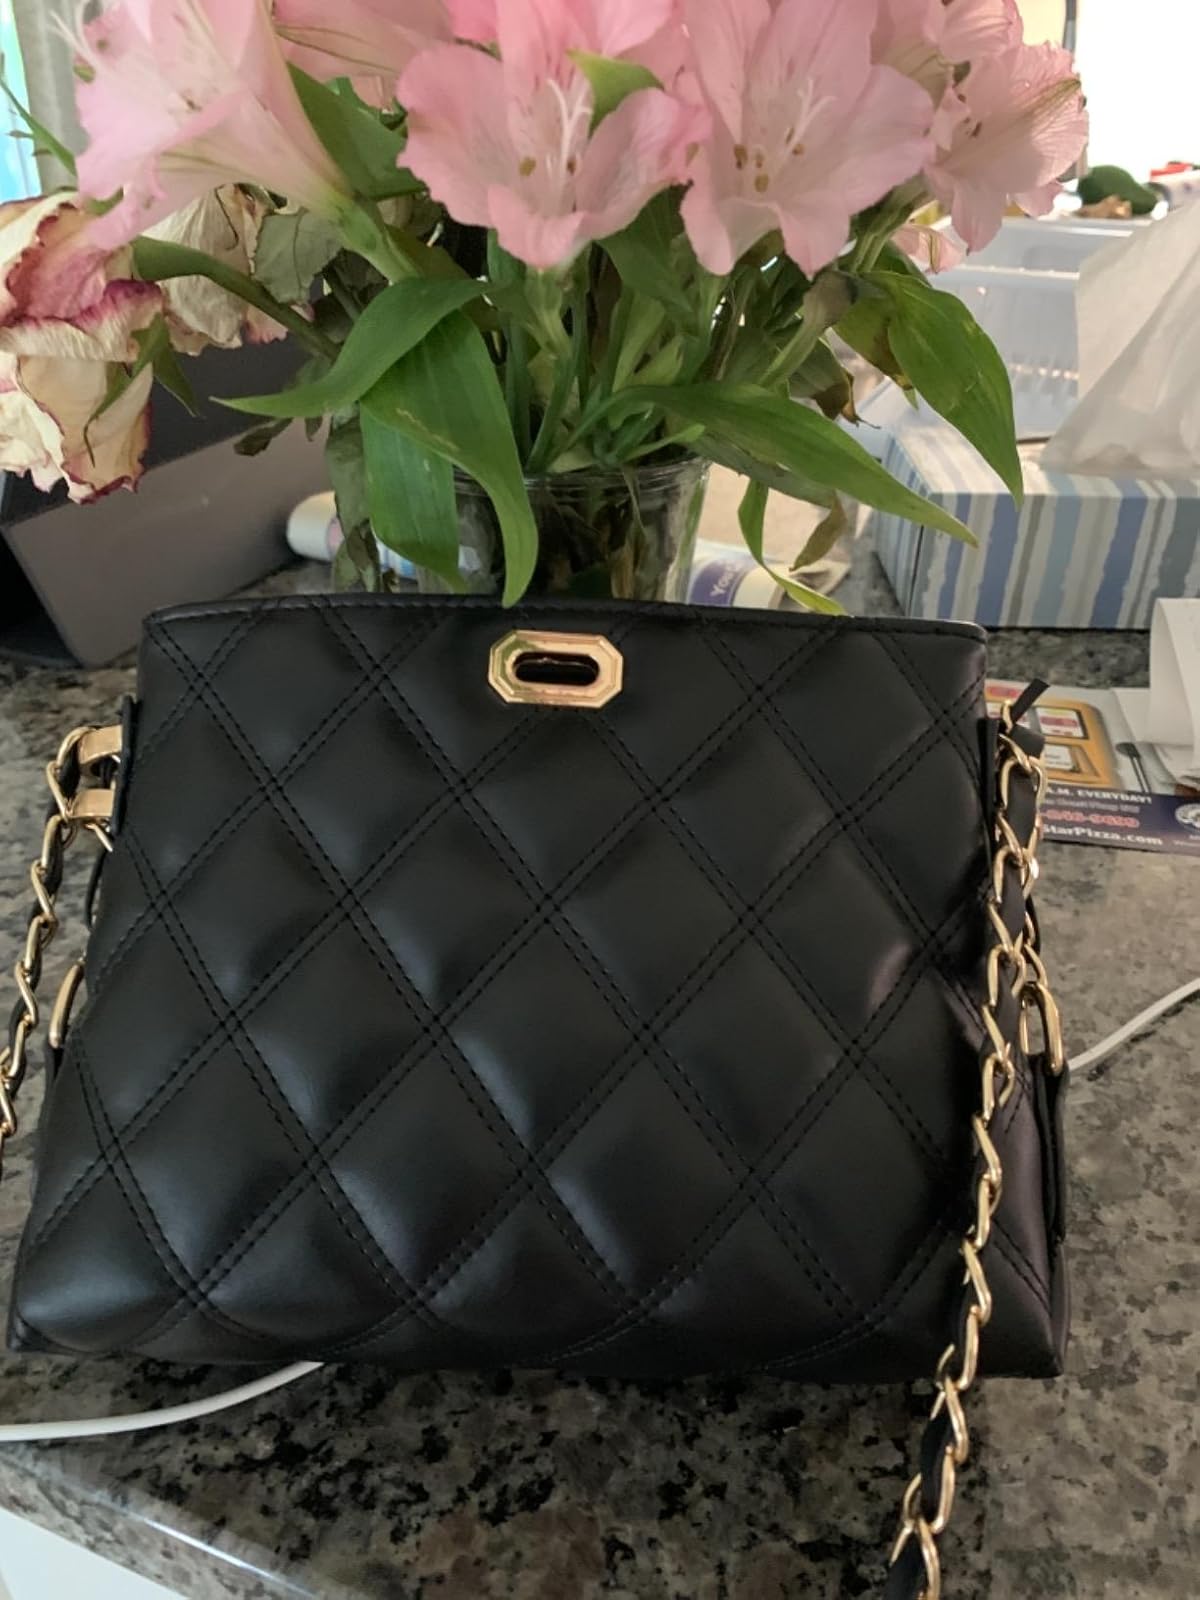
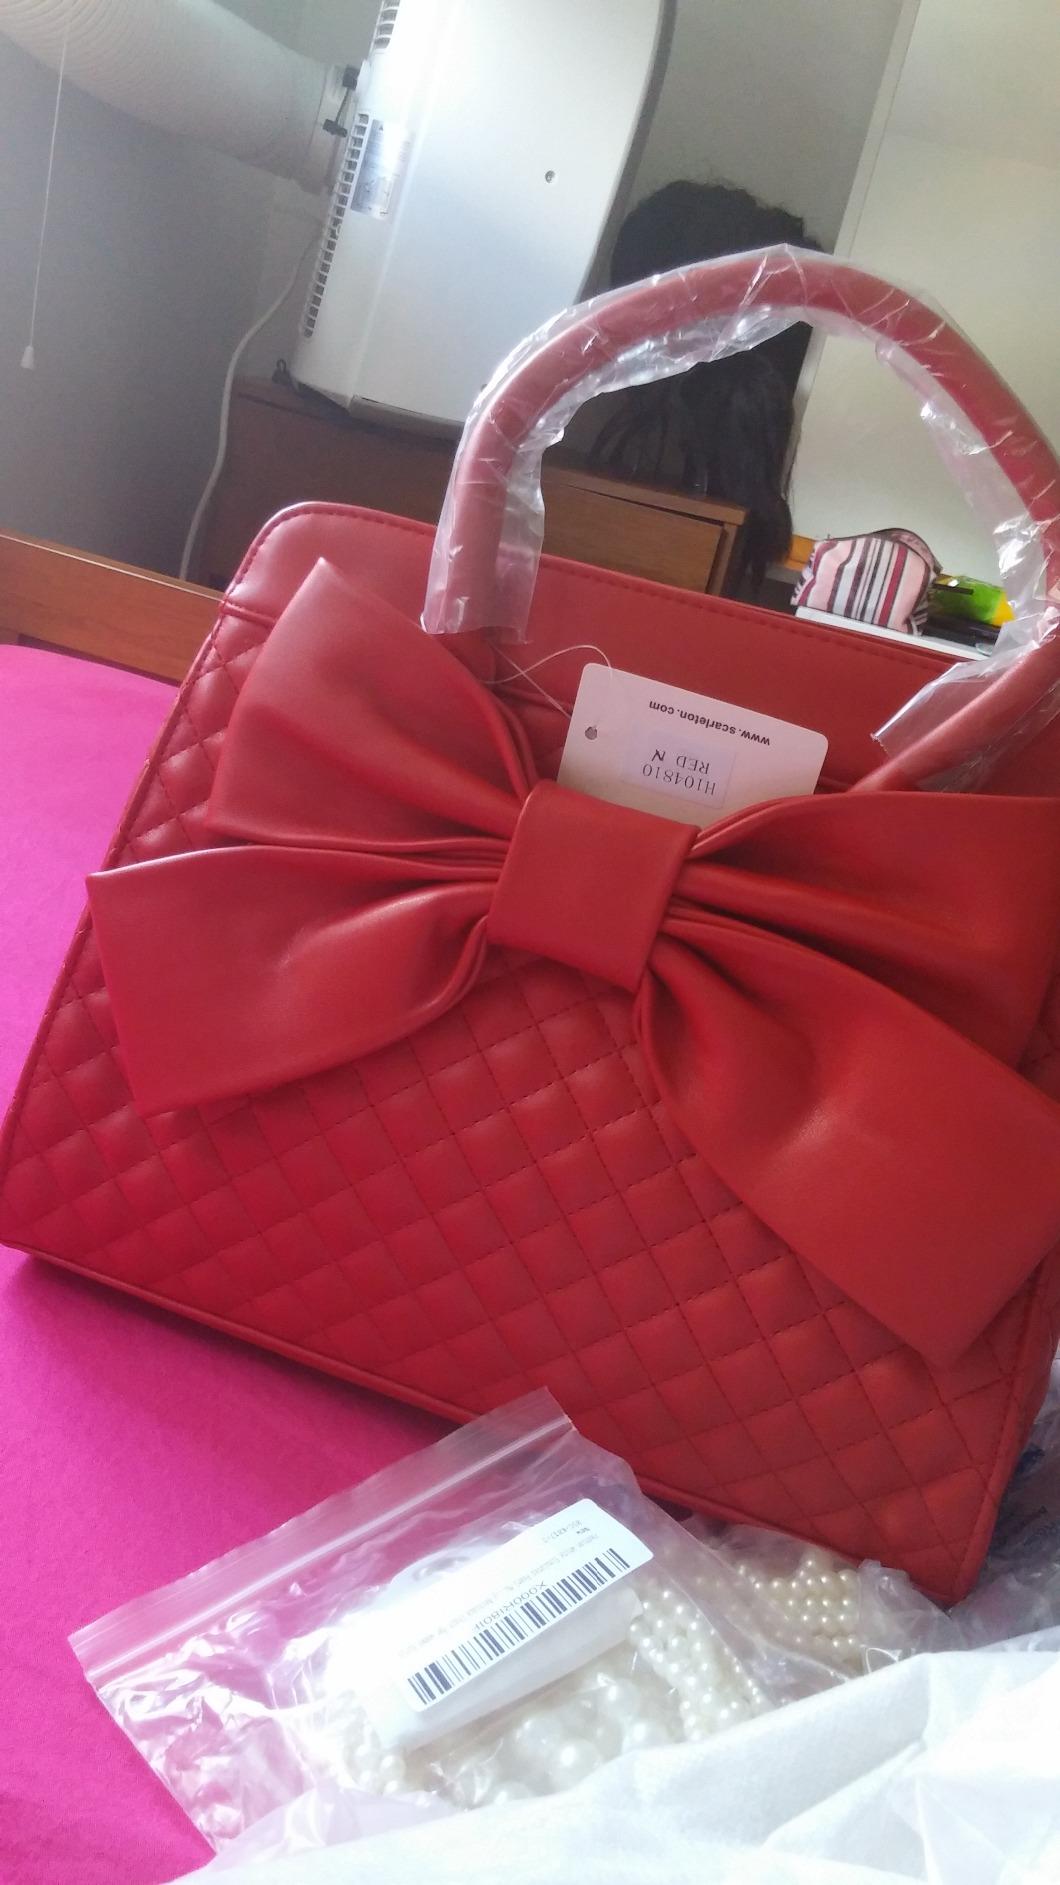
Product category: accessories_handbag
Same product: no